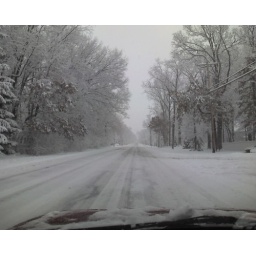
Drive in to work on a day the bike wasn't feasible - cell phone pic